Wild Oats (play)

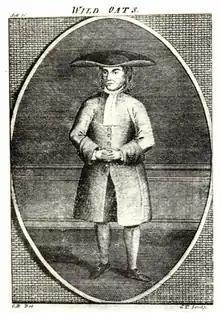
John Henry in role of Ephraim Smooth in American production of "Wild Oats"

The naval captain Sir George Thunder and his valet and bosun John Dory arrive at an unknown country house on their hunt for deserters. They soon discover that it is the home of Thunder's niece Lady Amaranth, who has been left a legacy on the condition that she live as a Quaker – with another Quaker, Ephraim Smooth, on hand to make sure she sticks to this. Hearing his son Harry has left the naval academy at Portsmouth, he sends John to bring him back to woo Amaranth. Harry has been playing truant with a travelling theatre troupe, where he has made friends with another actor called Jack Rover. However, he decides to leave the troupe and return to the academy.